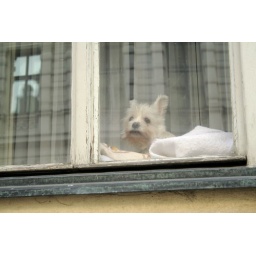
that Czech doggy in the window